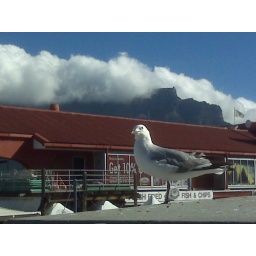
A bird model in #capetown on a cloudy table mountain background